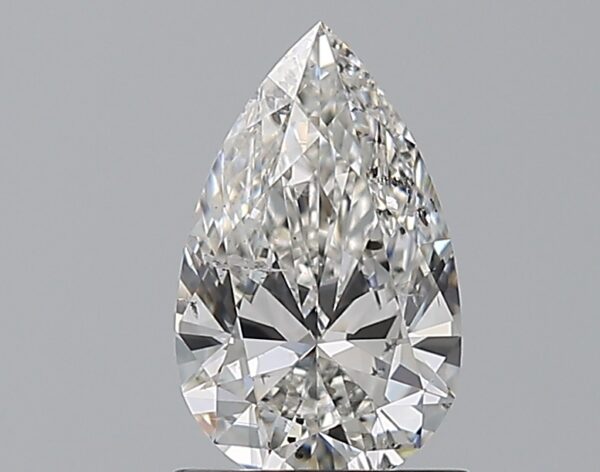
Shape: pear
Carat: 1
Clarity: SI2
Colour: G
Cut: EX
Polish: EX
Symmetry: EX
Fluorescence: F
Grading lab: GIA
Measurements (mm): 9.15 x 5.61 x 3.3